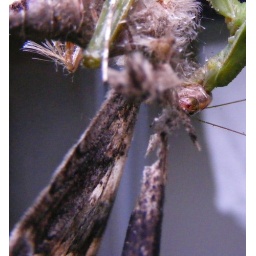
like a kid with her face burried in a cake